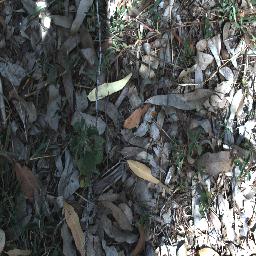
Label: negative